Boho-chic

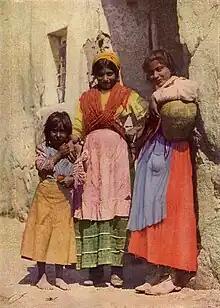
Spanish Gypsies, 1917 "(National Geographic)"

In 2011 some detected a pre-Raphaelite line to the Alexander McQueen dress, designed by Sarah Burton, for Catherine Middleton's wedding to Prince William, Duke of Cambridge, Middleton's somewhat medieval headdress called to mind images from paintings by such later pre-Raphaelites as John Waterhouse and Edward Burne-Jones, the overall impression being especially apparent in a side-on double page photograph of the couple by Max Mumby on the cover of the following day's edition of the London "Times".